United Nations Security Council Resolution 858

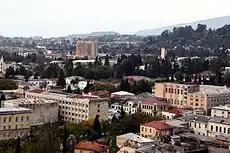
Sukhumi, Abkhazia

United Nations Security Council resolution 858, adopted unanimously on 24 August 1993, after recalling resolutions 849 (1993) and 854 (1993) and noting a ceasefire between Abkhazia and Georgia and commitments to withdraw forces, the council established the United Nations Observer Mission in Georgia (UNOMIG) for an initial period of 90 days pending further extension.